Grønsvik coastal battery

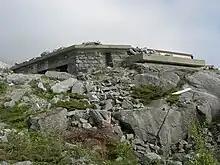
The command bunker.

Grønsvik coastal artillery battery (HKB 16/974 Grönsviken) at Helgeland in Norway, was a German army coastal artillery battery, built between 1942 and 1945 as one of ten coastal batteries in Artillery group Sandnessjöen (Heeres-Küsten-Artillerie-Regiment 974). The coastal battery is today a museum whose purpose is to show the public that the Atlantic Wall in Norway was a lot more than the big naval batteries one can find scattered along the coast. Out of a total of 280 coastal batteries at the end of the war, 210 were army batteries armed with army guns and manned by army personnel and only 70 were naval batteries.